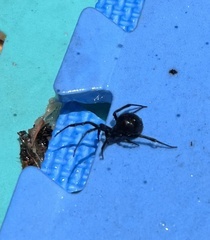
Species: Lactrodectus_hesperus